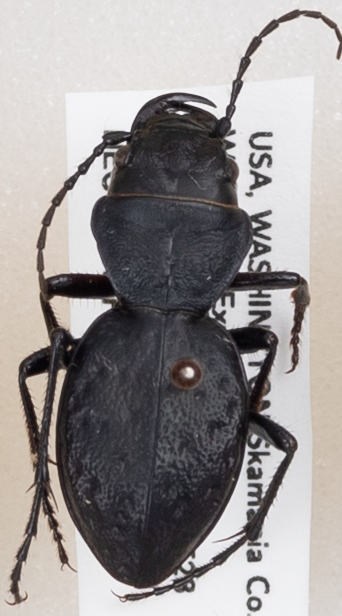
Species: Omus dejeanii
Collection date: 2019-07-30
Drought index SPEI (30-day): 0.156
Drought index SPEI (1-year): -1.45
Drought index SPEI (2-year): -2.09